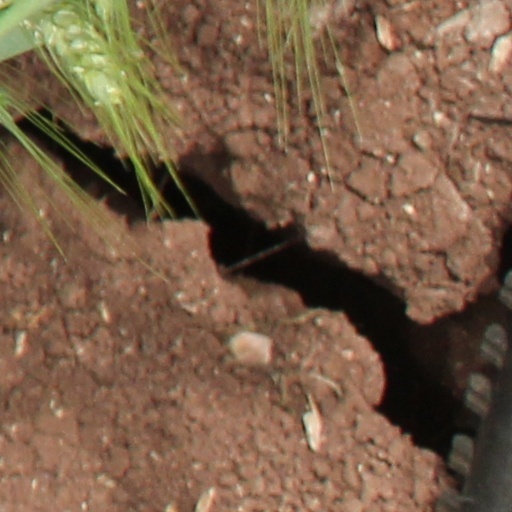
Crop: wheat